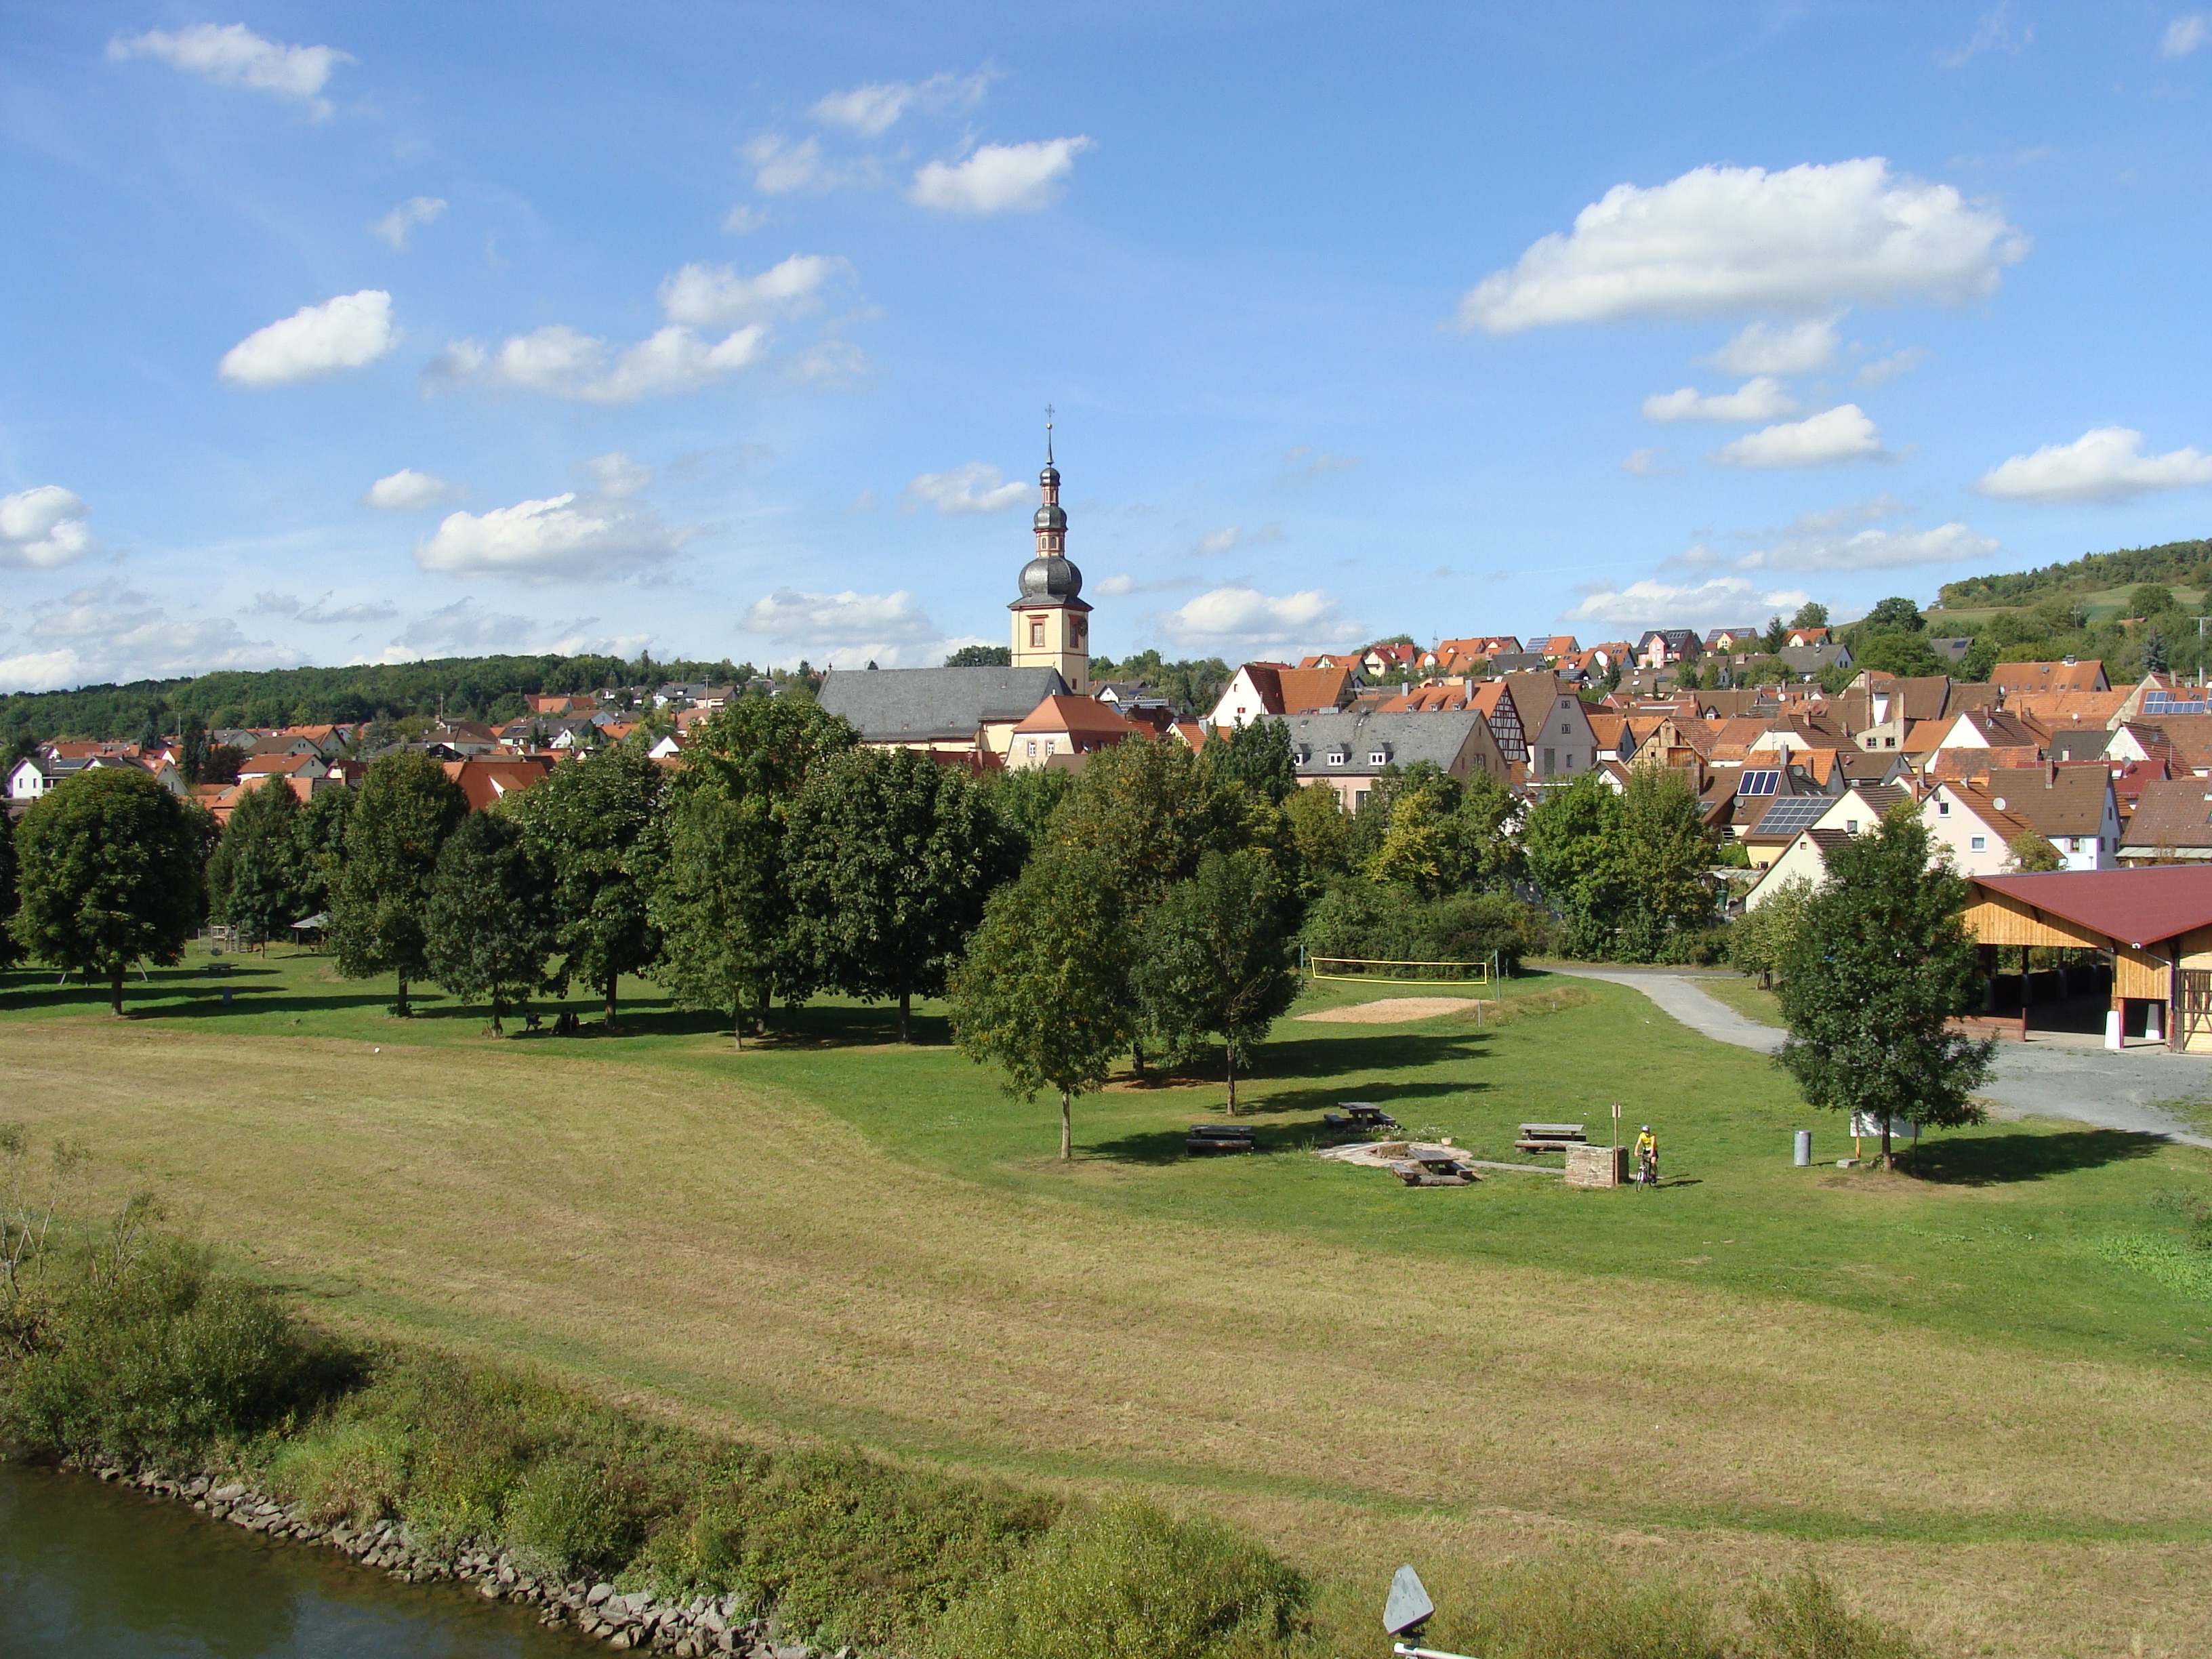
tree, structure, field, lawn, countryside, town, view, chateau, village, idyllic, rural, small, park, church, golf course, buildings, spire, steeple, houses, estate, riverside, aerial photography, residential area, sport venue